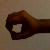
The image shows a hand gesture representing the number 0 in Indian Sign Language.